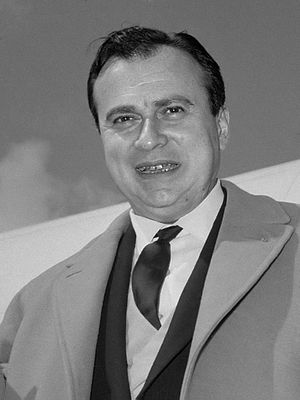
Henryk Szeryng
Henryk Szeryng var en polsk violinist og komponist, en af det 20. århundredes største personligheder inden for den udøvende violinmusik.